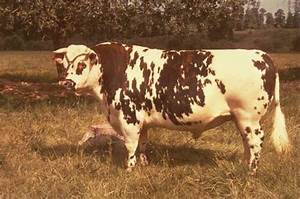
Label: cow